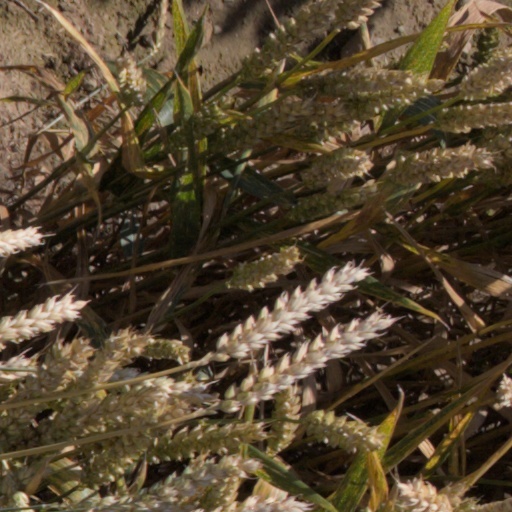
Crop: wheat